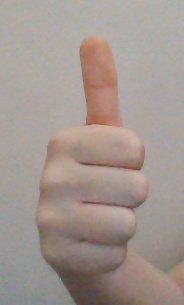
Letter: aleff